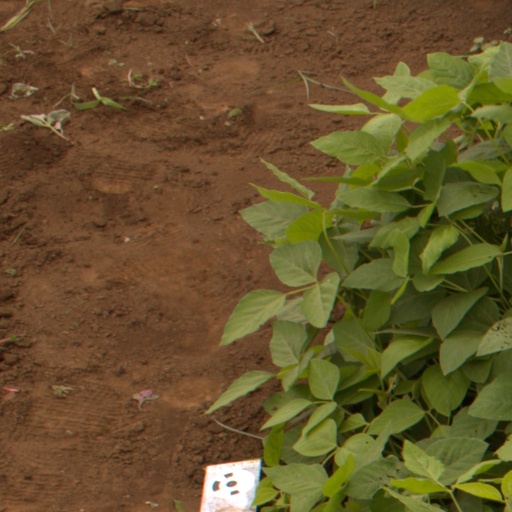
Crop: soybean